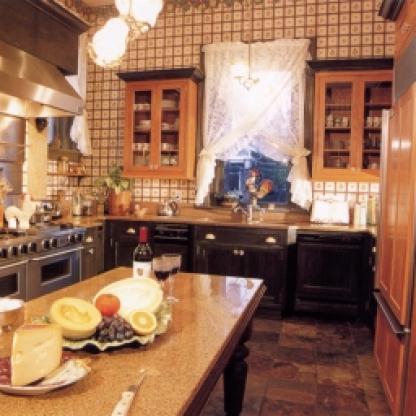
Scene: Indoor